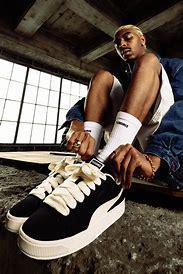
Brand: Puma
Model: Suede XL